Houston Raceway Park

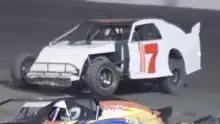
Brennan Poole in a UMP modified at Houston Raceway Park in 2008

Houston Raceway Park, formerly known as Royal Purple Raceway, was a quarter-mile dragstrip in Baytown, Texas, just outside Houston. Built in 1988, the Park is situated on 500 acres on the eastern edge of the greater Houston metropolitan area and is Houston's only major multi-purpose motorsports venue. The dragstrip has a three-story tower building that incorporates 23 VIP suites, a media center and race control facilities equipped with timing and scoring equipment. In 2000, Houston Raceway Park opened a new high banked 3/8 mile dirt oval at the facility.